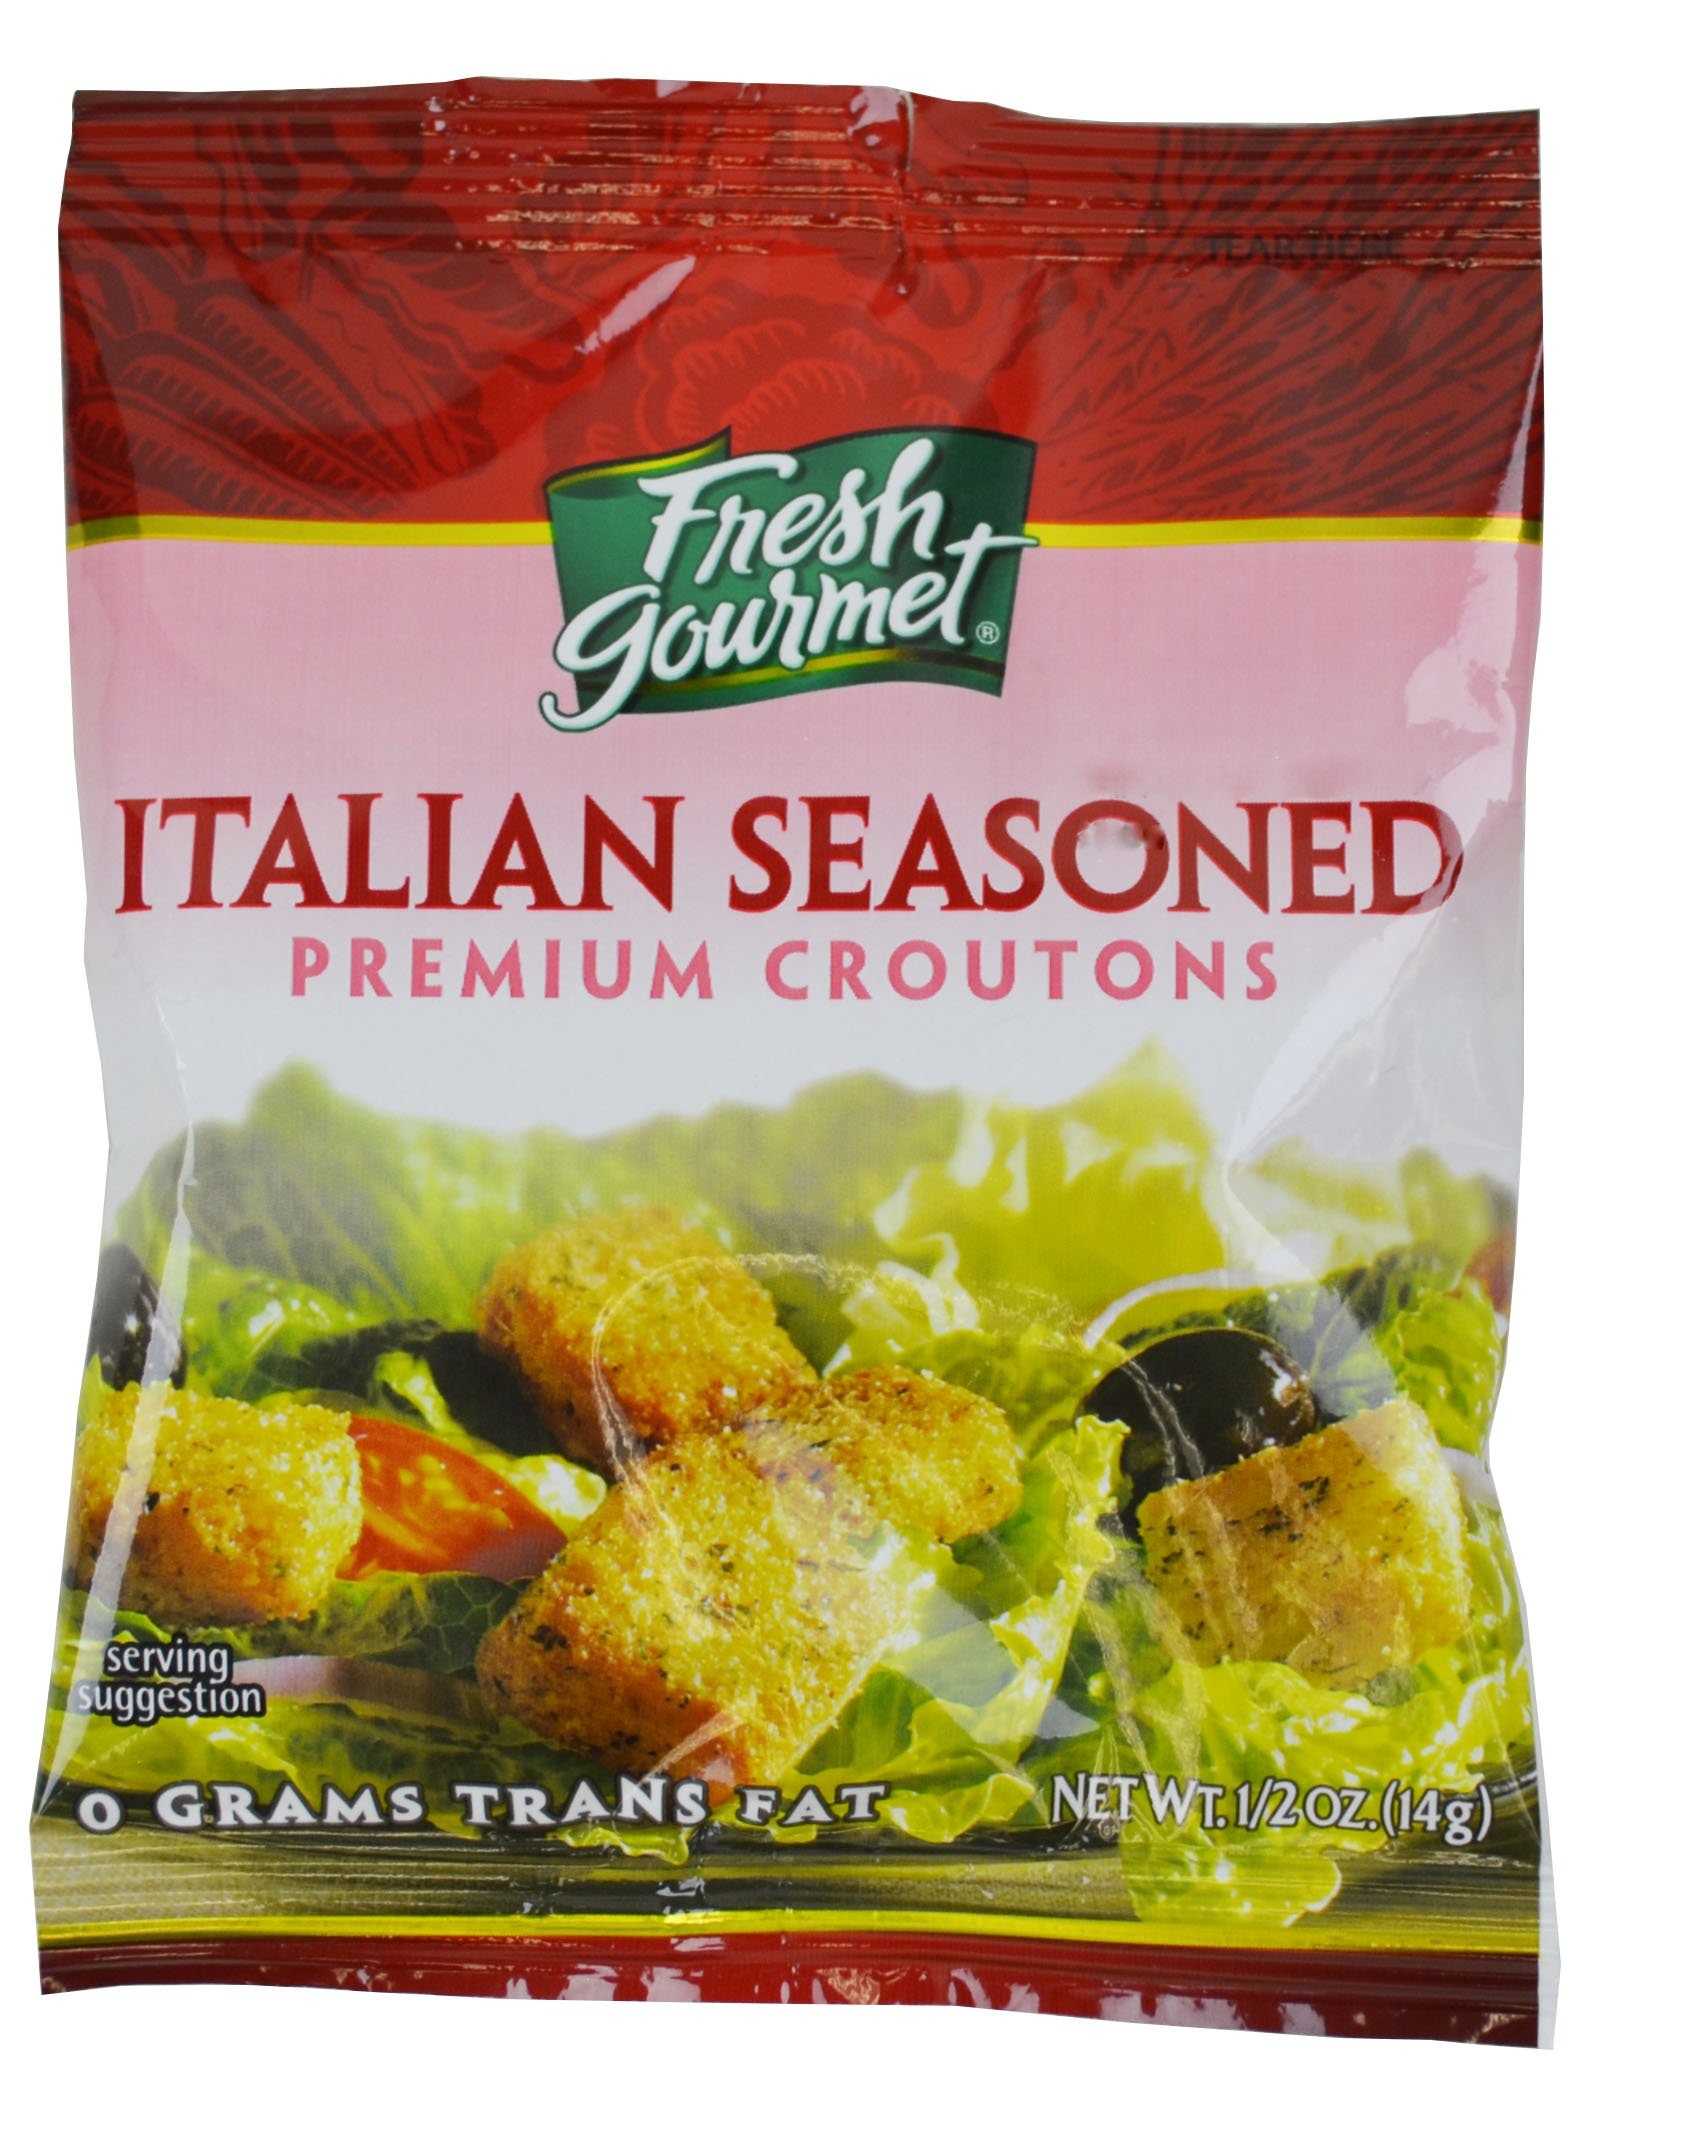
Item Name: Fresh Gourmet, Italian Seasoned Croutons 0.5 oz. (250 Count)
Bullet Point: 250 0.5 oz. Fresh Gourmet, Italian Seasoned Croutons
Product Description: Croutons made from fresh baked bread and toasted to a golden brown
Value: 250.0
Unit: Count

Price: 73.95